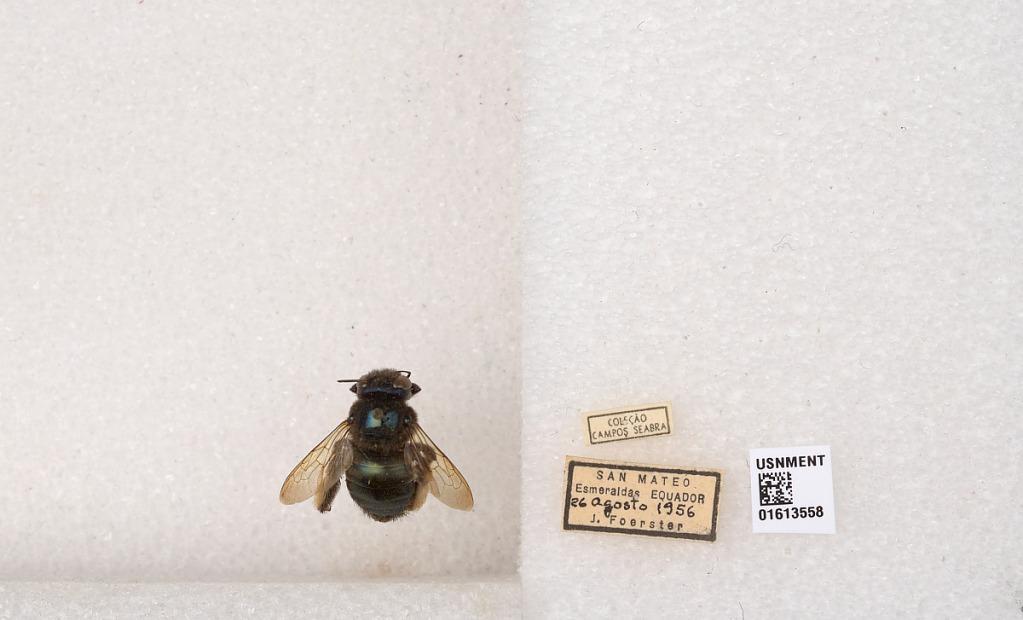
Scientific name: Xylocopa (Schonnherria) varians ecuadorica Cockerell
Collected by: J. Foerster
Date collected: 1956-8-26
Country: Ecuador
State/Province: Esmeraldas
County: Esmeraldas
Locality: San Mateo